Ross Wallace

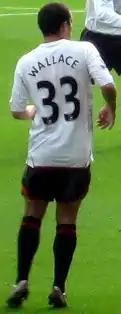
Wallace playing for Sunderland in 2007

Ross Wallace (born 23 May 1985) is a Scottish former professional footballer who played as a winger. He played for Celtic, Sunderland, Preston North End, Burnley, Sheffield Wednesday, Fleetwood Town, and once played in a full international match for Scotland. After retiring from professional football, Wallace re–joined Burnley as an assistant coach of the youth team and is currently first-team coach at Fleetwood Town.